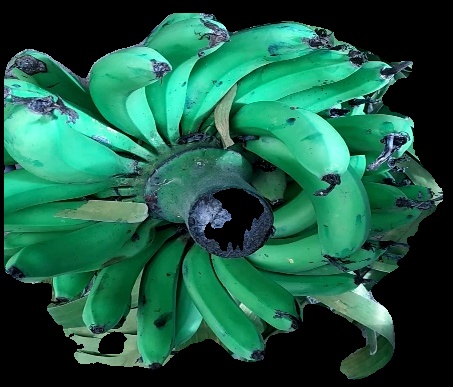
Variety: pachbale
Grade: grade3